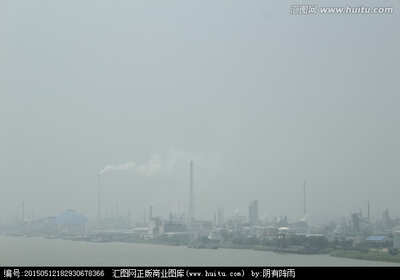
Weather: foggy or hazy